Widelands

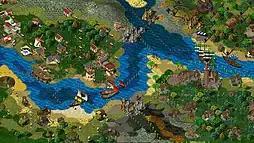
Four tribes in "Widelands" Build 20

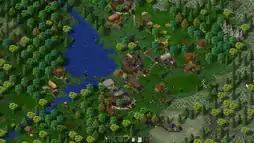
Screenshot of the "Dolomites" map in "Widelands" Build 19

Widelands is a free and open-source, slow-paced real-time strategy video game under the GNU General Public License. "Widelands" takes many ideas from and is quite similar to "The Settlers" and "The Settlers II". It remains a work-in-progress game, with development still required in graphics and bug-fixing. The game runs on several operating systems such as AmigaOS 4, Linux, BSD, Mac OS X, and Windows.